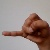
The image shows a hand gesture representing the letter 'J' in Indian Sign Language.